Al Waab

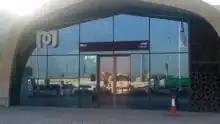
Entrance to Al Waab metro station.

The underground Al Waab station currently serves the Gold Line of the Doha Metro. As part of the metro's Phase 1, the station was inaugurated on 25 November 2019 along with the other Gold Line stations. It is located on Al Waab Street.